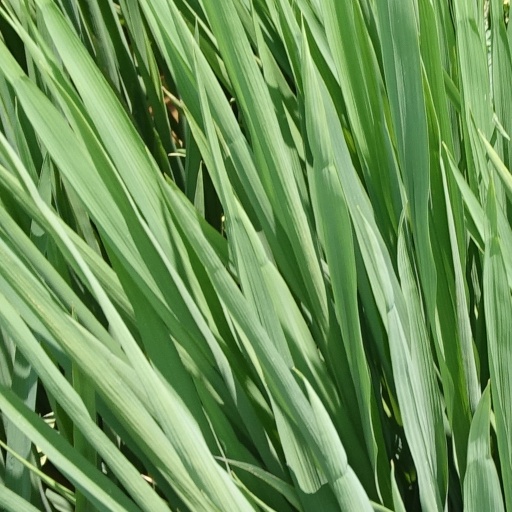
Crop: rice